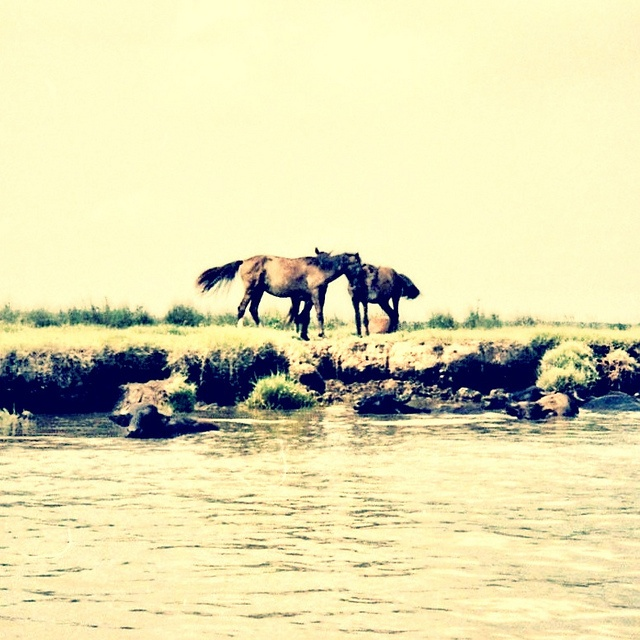
Several horses standing in the grass alongside a riverbank.
Two horses standing on the grass near a body of water.
Two horses are standing near a river stream.
Two horses nuzzling on a bank near a river.
Two horses on a grassy plain by water.